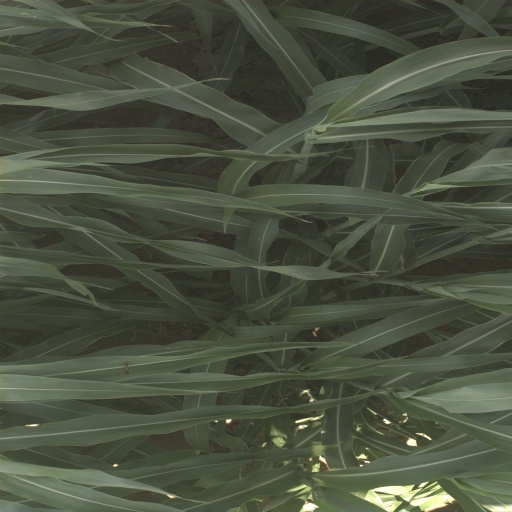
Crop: sorghum